Pid (video game)

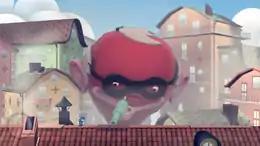
The player prepares to face The Crook, the city's boss.

Pid has received mixed reviews from critics, with a Metacritic and GameRankings average score of 72/100 and 73% respectively. Criticism was directed at the game's repetitiveness and difficulty. GameSpot's Leif Johnson criticized the game's "excessively brutal difficulty, particularly in boss fights", while also enjoying the gravity puzzles and presentation, giving the game a 7/10. IGN's Colin Moriarty gave "Pid "a 7.8/10, or a "good" score, also praising the game's unique gameplay and setting as well its soundtrack, while also stating "occasionally wonky puzzles are bound to annoy" and puzzle solutions may be frustratingly obtuse. Other reviewers were much more positive, with Official Xbox Magazine's Chuck Osborn giving the game an 8.5 for its innovative gravity mechanic allowing "for more freedom in puzzle solving".